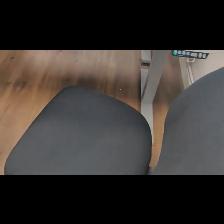
Label: NonHuman